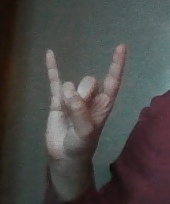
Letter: la